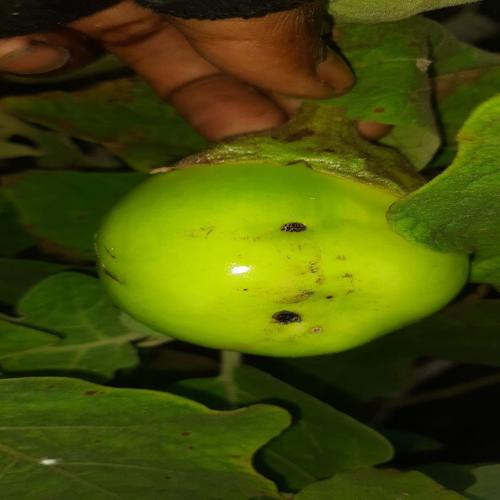
Label: Shoot and Fruit Borer